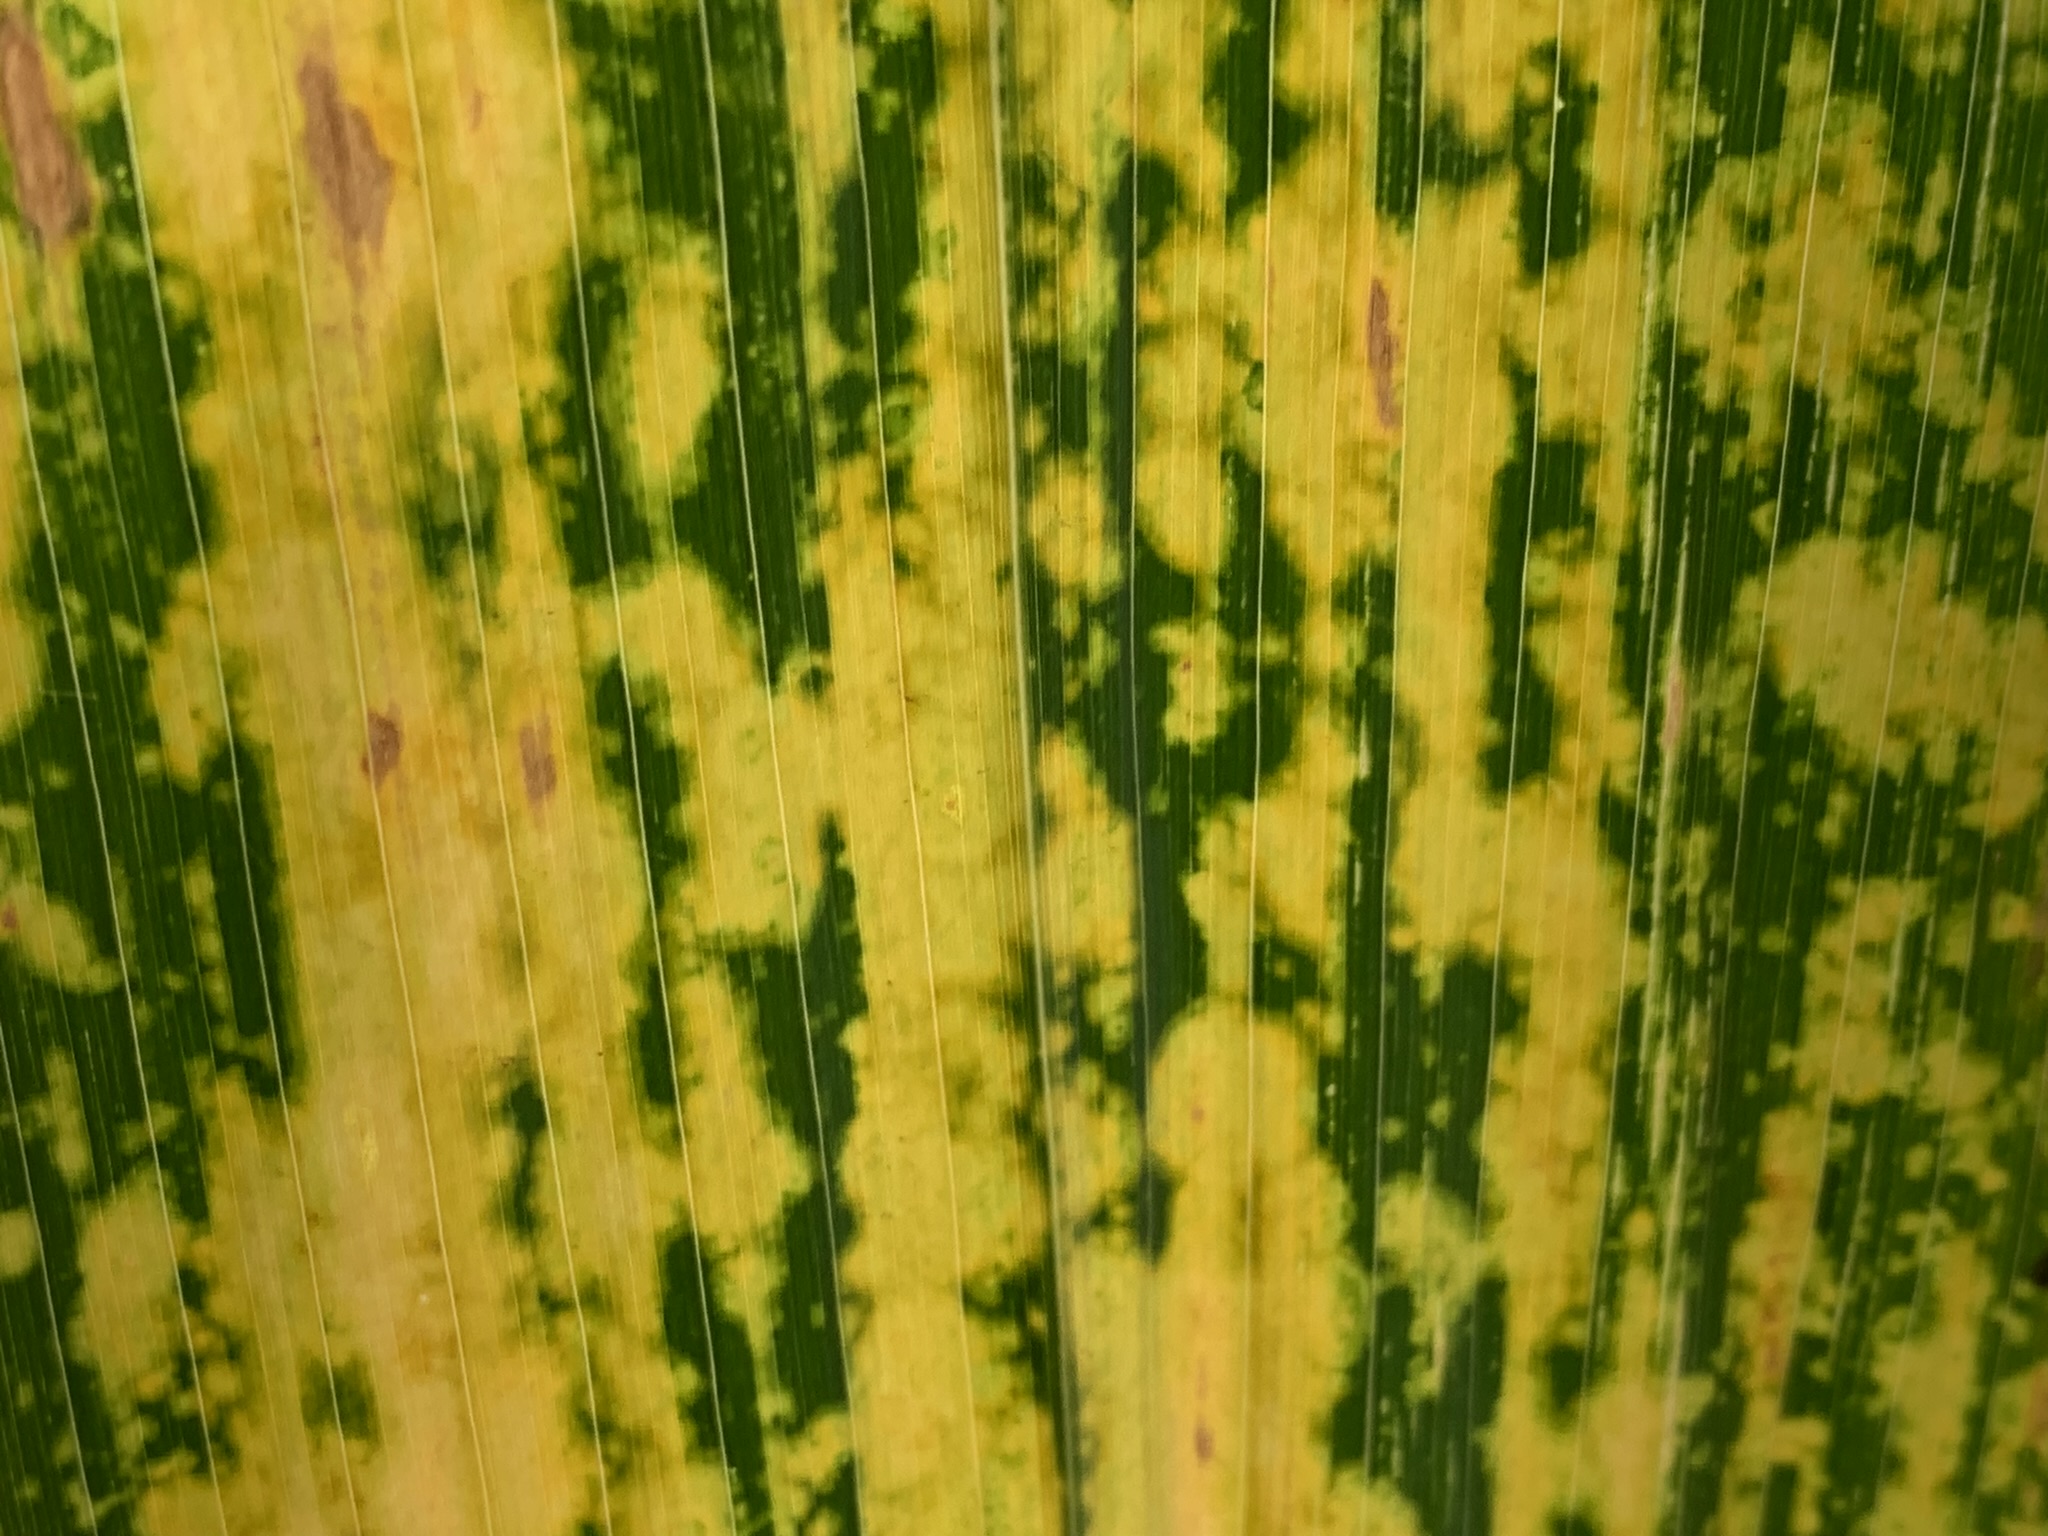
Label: MLN